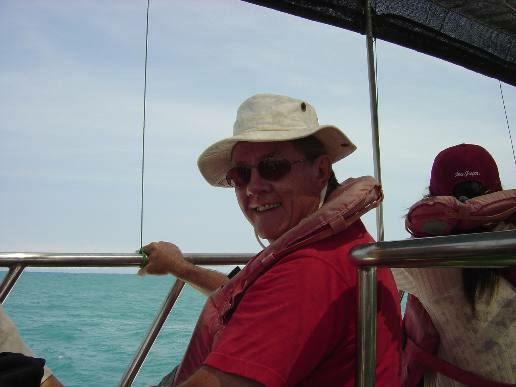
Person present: Yes